The Voluntary Butler Scheme

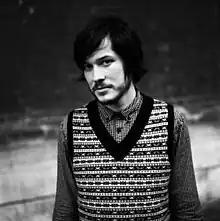
The Voluntary Butler Scheme

The Voluntary Butler Scheme (VBS) is the stage name for one-man band Rob Jones, based in Stourbridge near Birmingham. Jones records and produces the majority of his material by himself in a home studio in his bedroom. The VBS uses the technique of live looping at gigs, playing in parts on various instruments, such as a guitar, a guitar synthesizer, drums, a kazoo and a ukulele.